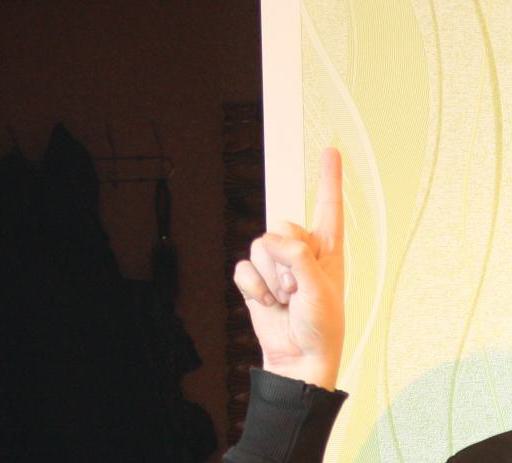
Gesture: one